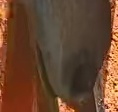
Face region: mouth_nostrils (mouth_chin_nostrils_and_profile)
Pain indicator: moderately_present